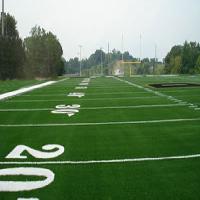
Weather: cloudy or overcast